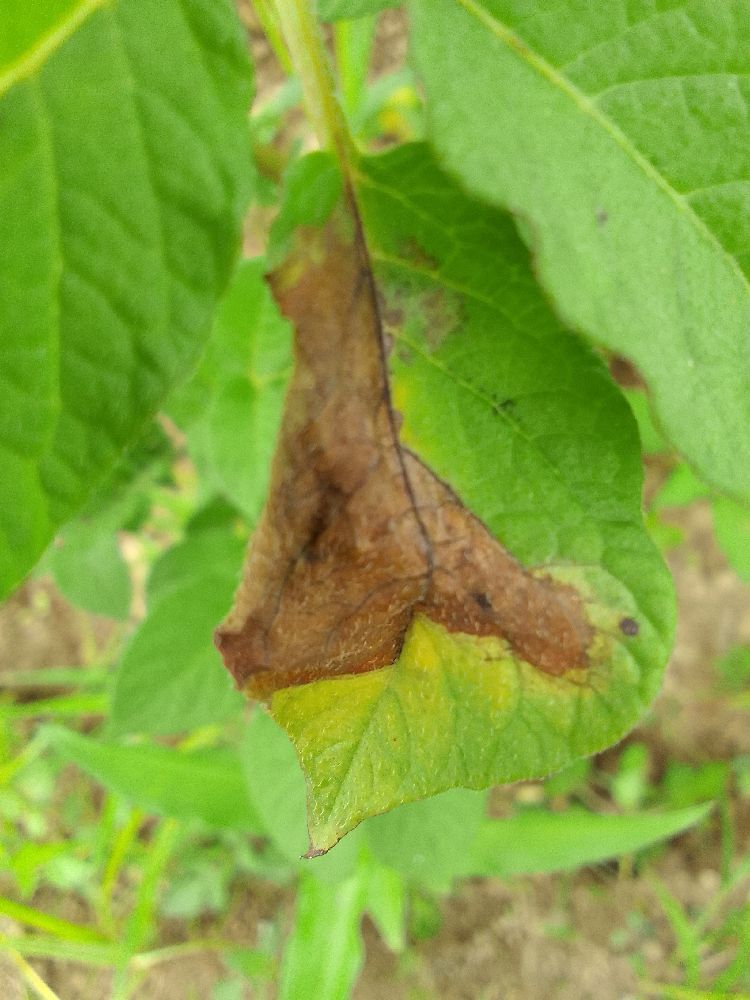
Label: Late blight